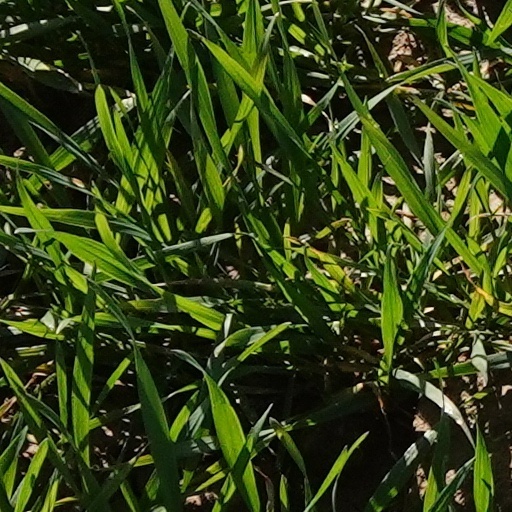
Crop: wheat